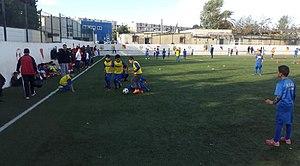
Entraînement des petits du NAHD
La Glacière, est un quartier populaire difficile de Bachdjerrah, commune d'Alger, en Algérie, c'est l'un des quartiers les plus historiques d'Alger.